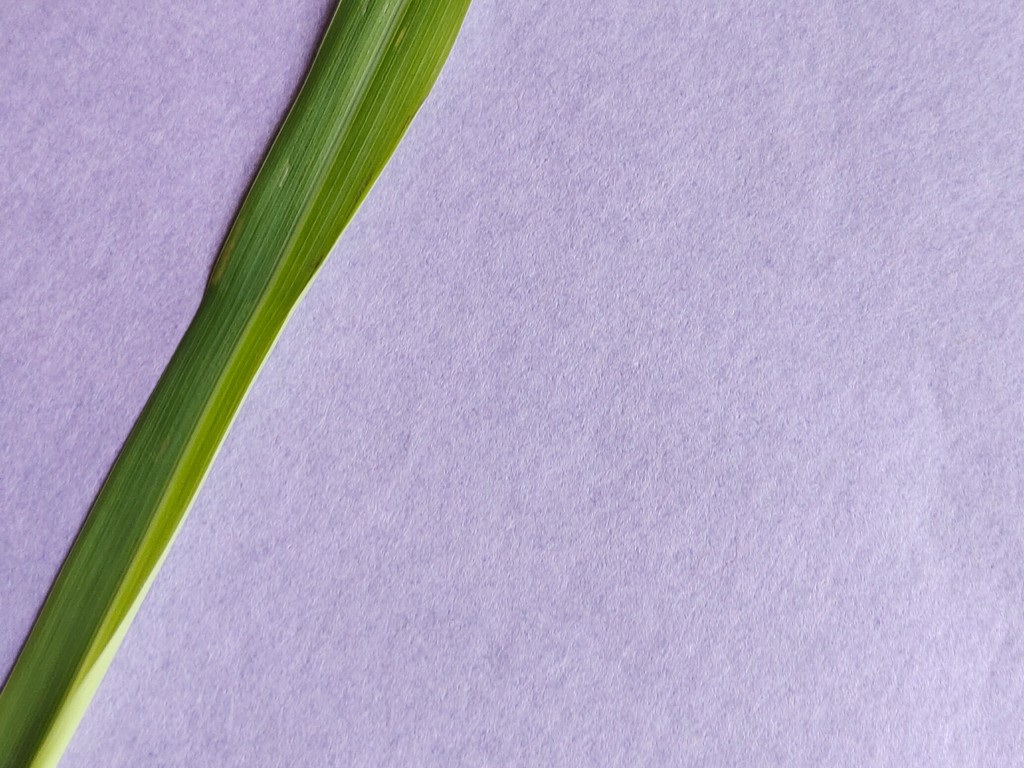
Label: Healthy